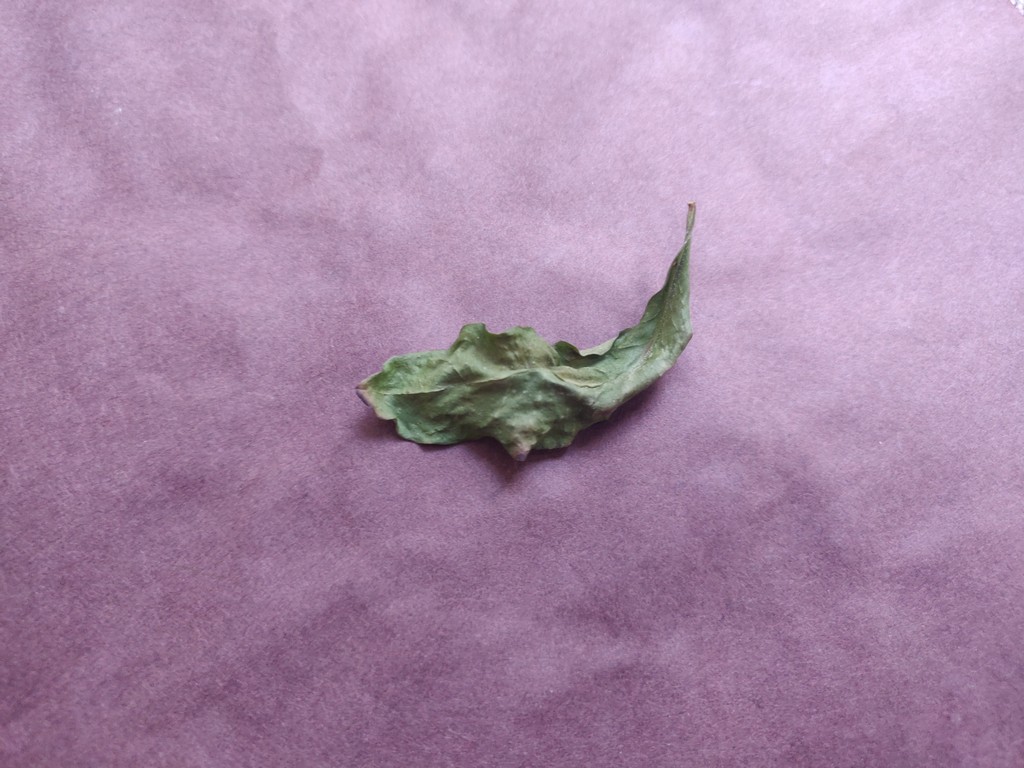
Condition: Dried
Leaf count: single
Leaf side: unknown